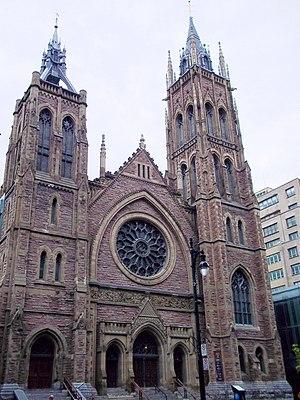
Église Unie Saint James, Montréal
Cet article recense les lieux patrimoniaux de Montréal inscrit au répertoire des lieux patrimoniaux du Canada, qu'ils soient de niveau provincial, fédéral ou municipal.
Voici la liste des lieux historiques nationaux du Canada situé dans l'agglomération de Montréal. En mars 2011, on compte 57 lieux historiques nationaux à Montréal, dont cinq sont administrés par Parcs Canada.